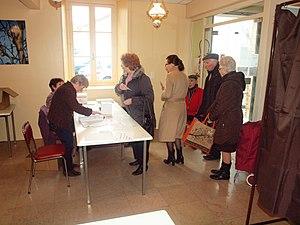
Bureau de vote de la Primaire citoyenne de 2017, dans l'Yonne
La primaire citoyenne de 2017 est une élection primaire organisée les 22 et 29 janvier 2017 afin de désigner le candidat du Parti socialiste et de ses alliés pour l'élection présidentielle française de 2017.